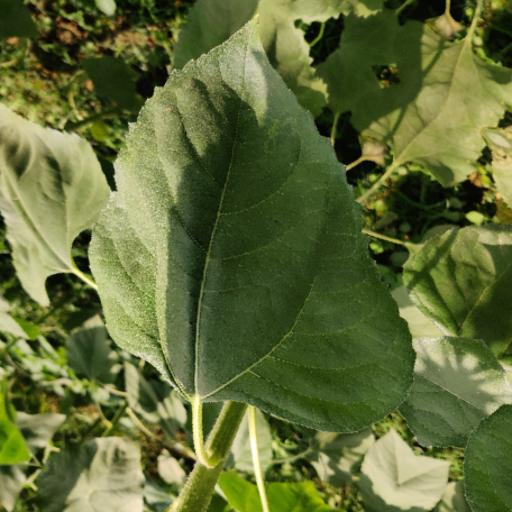
Label: Fresh_leaf